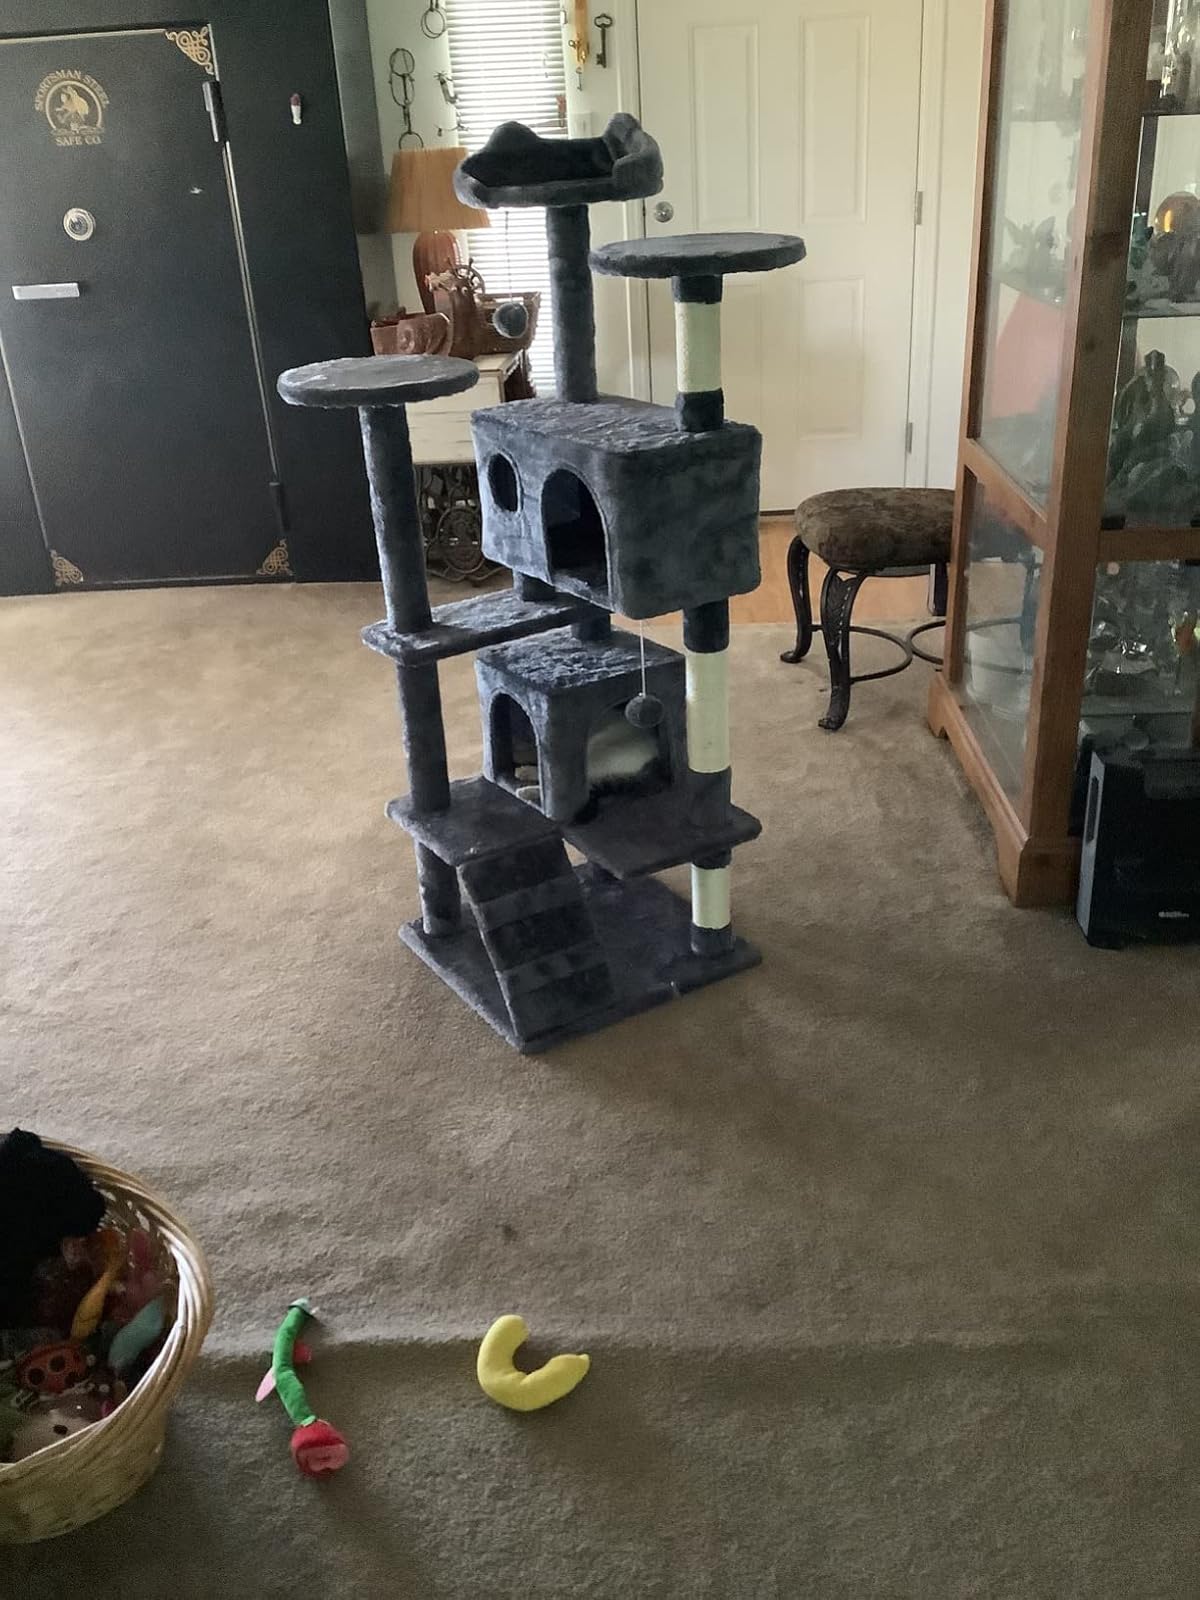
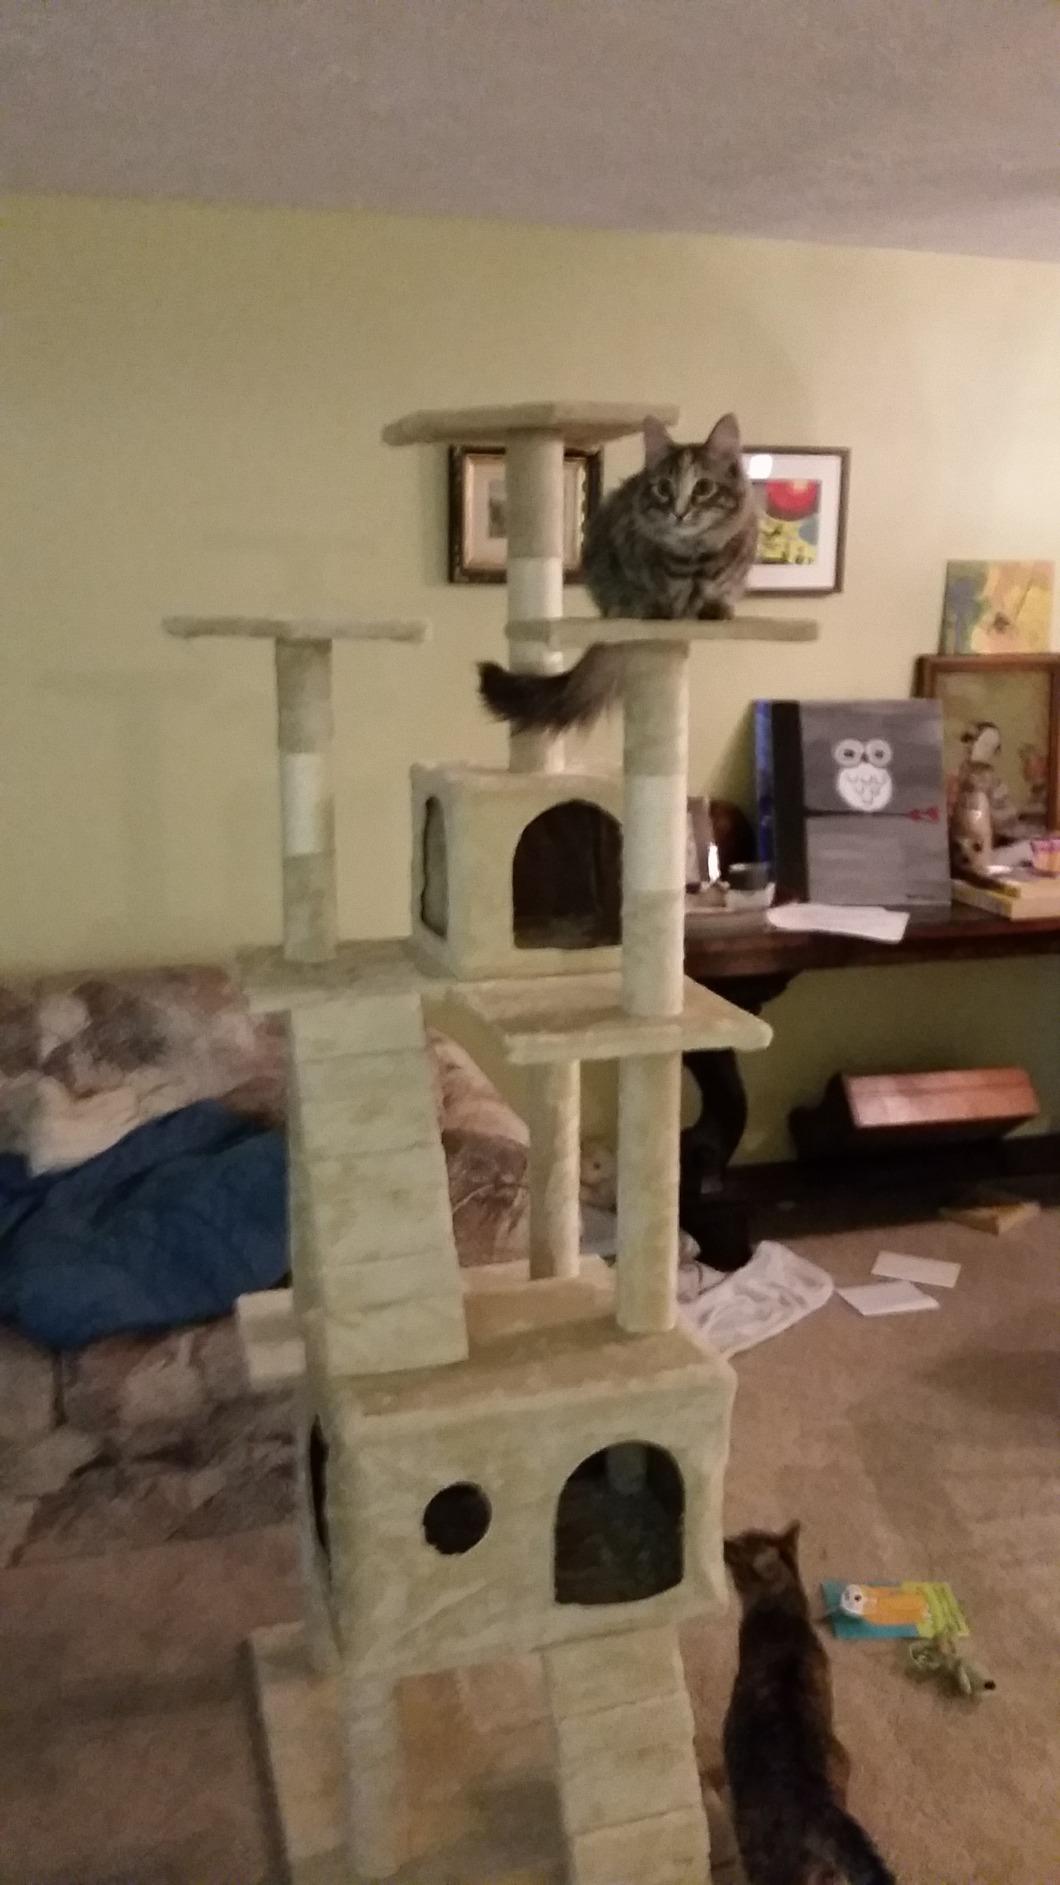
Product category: items_cat tree
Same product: no